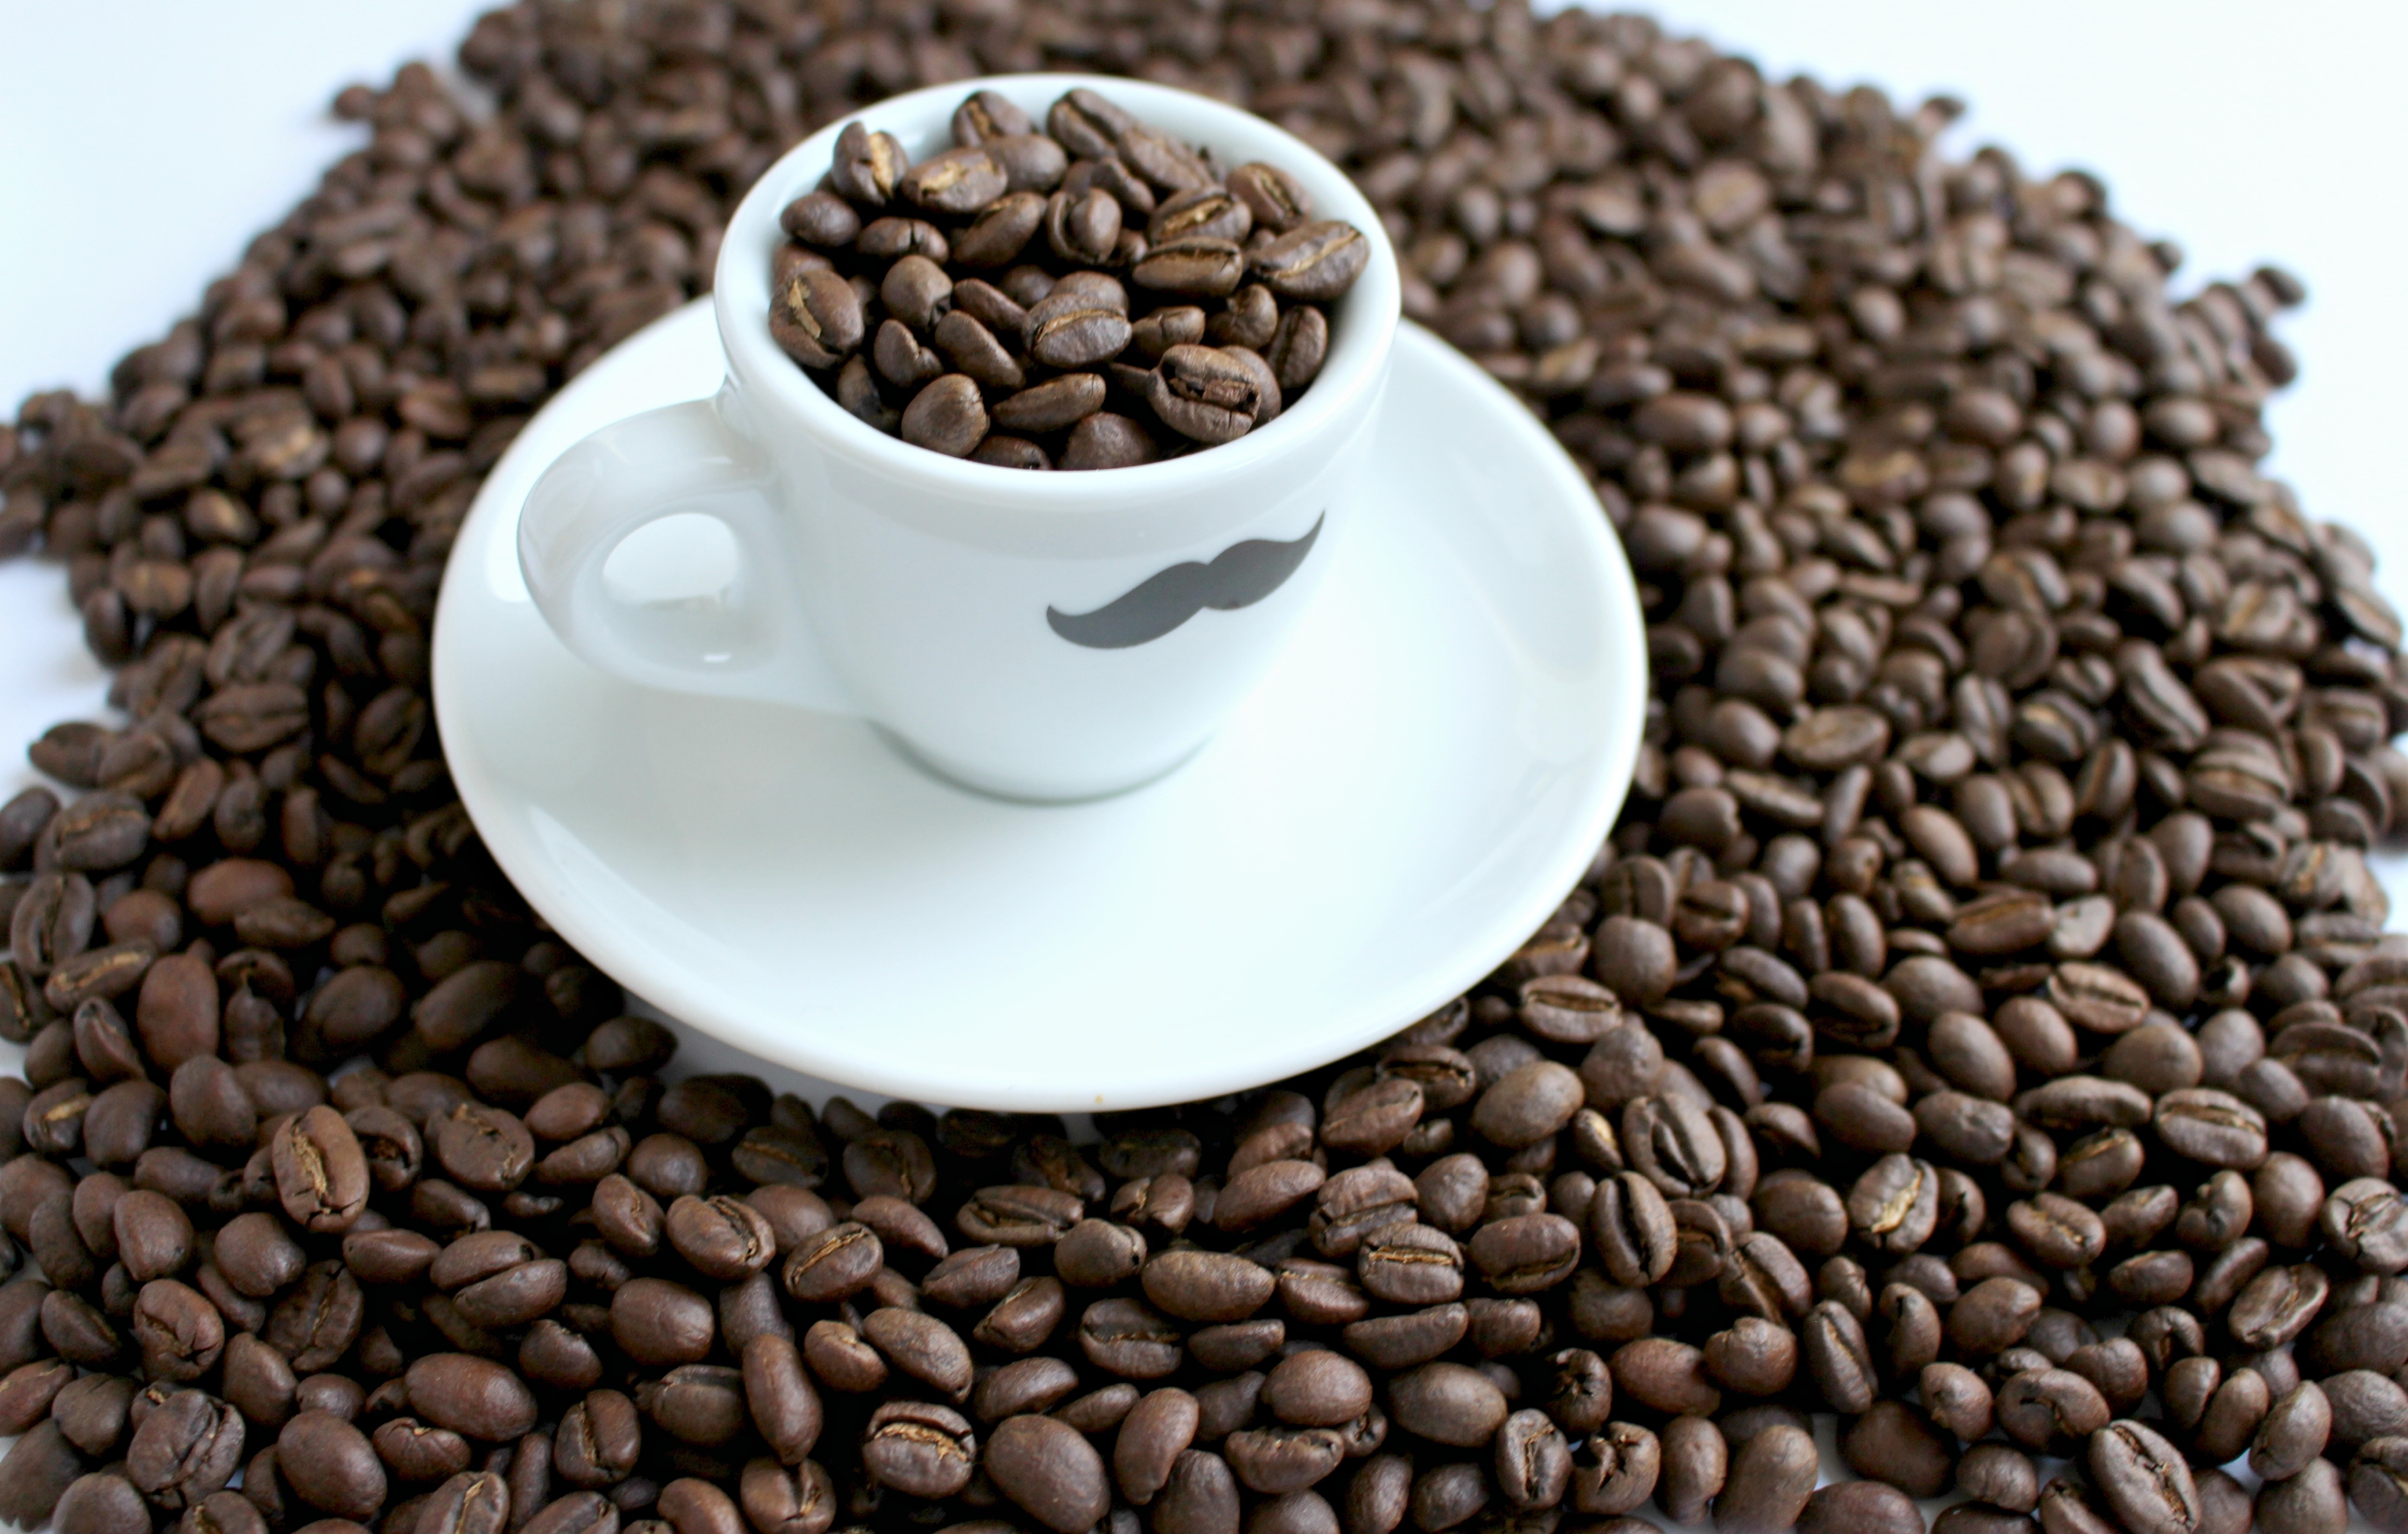
cafe, coffee, aroma, cup, produce, brown, drink, espresso, coffee cup, mustache, caffeine, hot, moustache, t, beans, benefit from, coffee beans, coffee mugs, stimulant, coffee drink, italian coffee, hot coffee, mustache pattern